Phoenix, Arizona

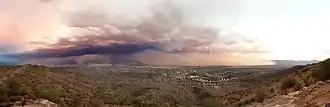
A 2011 haboob

Phoenix is in the south-central portion of Arizona; about halfway between Tucson to the southeast and Flagstaff to the north, in the Southwestern United States. By car, the city is approximately north of the US–Mexico border at Sonoyta and north of the border at Nogales. The metropolitan area is known as the "Valley of the Sun" due to its location in the Salt River Valley. It lies at a mean elevation of 1,086 feet (331 m), in the northern reaches of the Sonoran Desert.